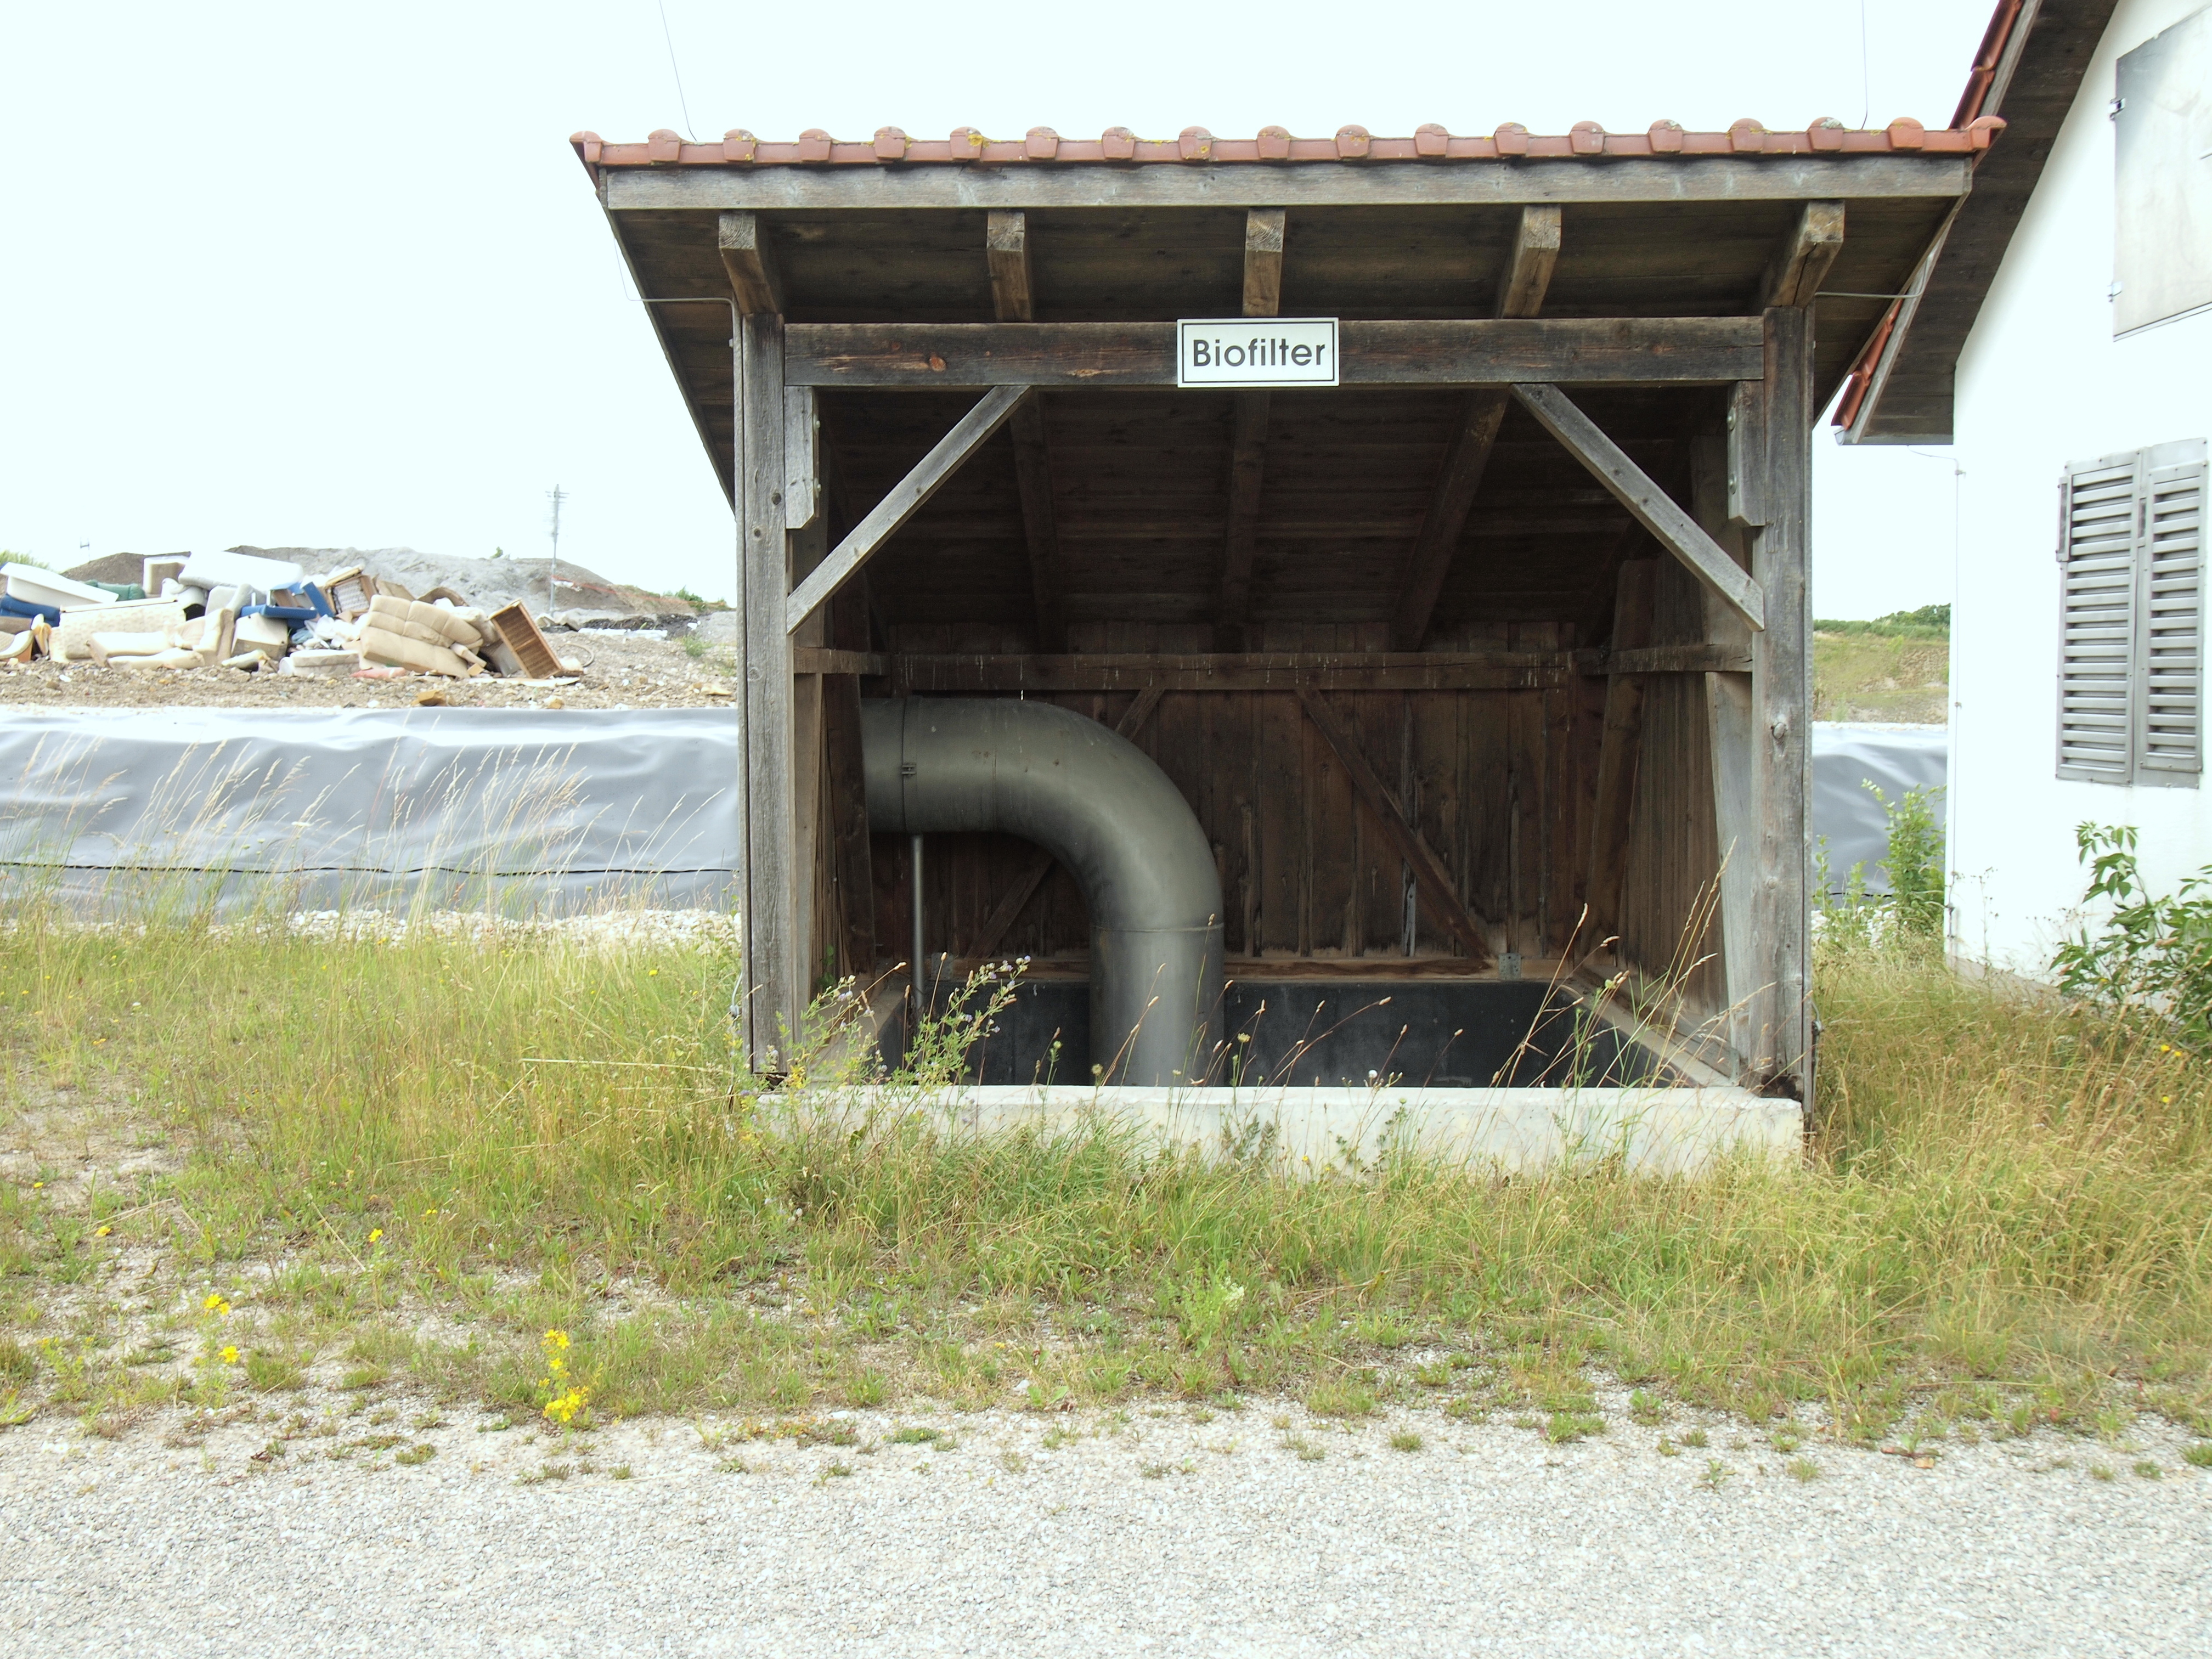
Hausmülldeponie Oberostendorf, Betriebsraum und Abluft Biofilter
Specialty: pharma-process